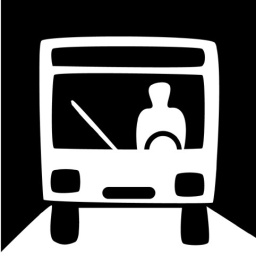
bus - from a series of pronunciation pictures to be hung on the wall in dutch-as-a-second-language-classrooms